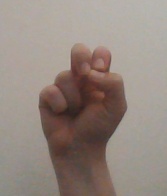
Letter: gaaf